Greenhouse gas

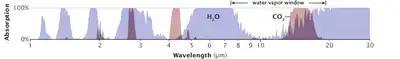
Atmospheric gases only absorb some wavelengths of energy but are transparent to others. The absorption patterns of water vapor (blue peaks) and carbon dioxide (pink peaks) overlap in some wavelengths.

Water vapor is the most important greenhouse gas overall, being responsible for 41–67% of the greenhouse effect, but its global concentrations are not directly affected by human activity. While local water vapor concentrations can be affected by developments such as irrigation, it has little impact on the global scale due to its short residence time of about nine days. Indirectly, an increase in global temperatures will also increase water vapor concentrations and thus their warming effect, in a process known as water vapor feedback. It occurs because the Clausius–Clapeyron relation holds that more water vapor will be present per unit volume at elevated temperatures. Thus, local atmospheric concentration of water vapor varies from less than 0.01% in extremely cold regions up to 3% by mass in saturated air at about 32 °C.